1987 World Sports Prototype Championship

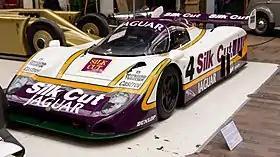
Silk Cut Jaguar won the Teams Championship with the Jaguar XJR-8.

In order to be classified for points, a team had to complete 90% of the winner's distance. Further, drivers were required to complete at least 30% of their car's total race distance to qualify for championship points. Drivers forfeited points if they drove in more than one car during the race. Group C2 drivers earned extra championship points for any finish within the overall top ten positions.